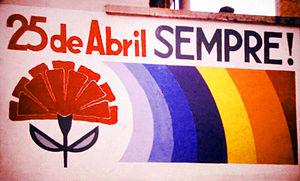
1974 est une année commune commençant un mardi.